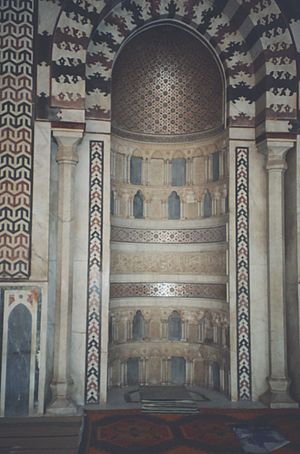
Mihrab
Mihrab i en moske i Cairo
Mihrab er en niche eller anden markering i en moske, som angiver retningen mod Mekka, så de bedende altid kan orientere sig i den korrekte bederetning.